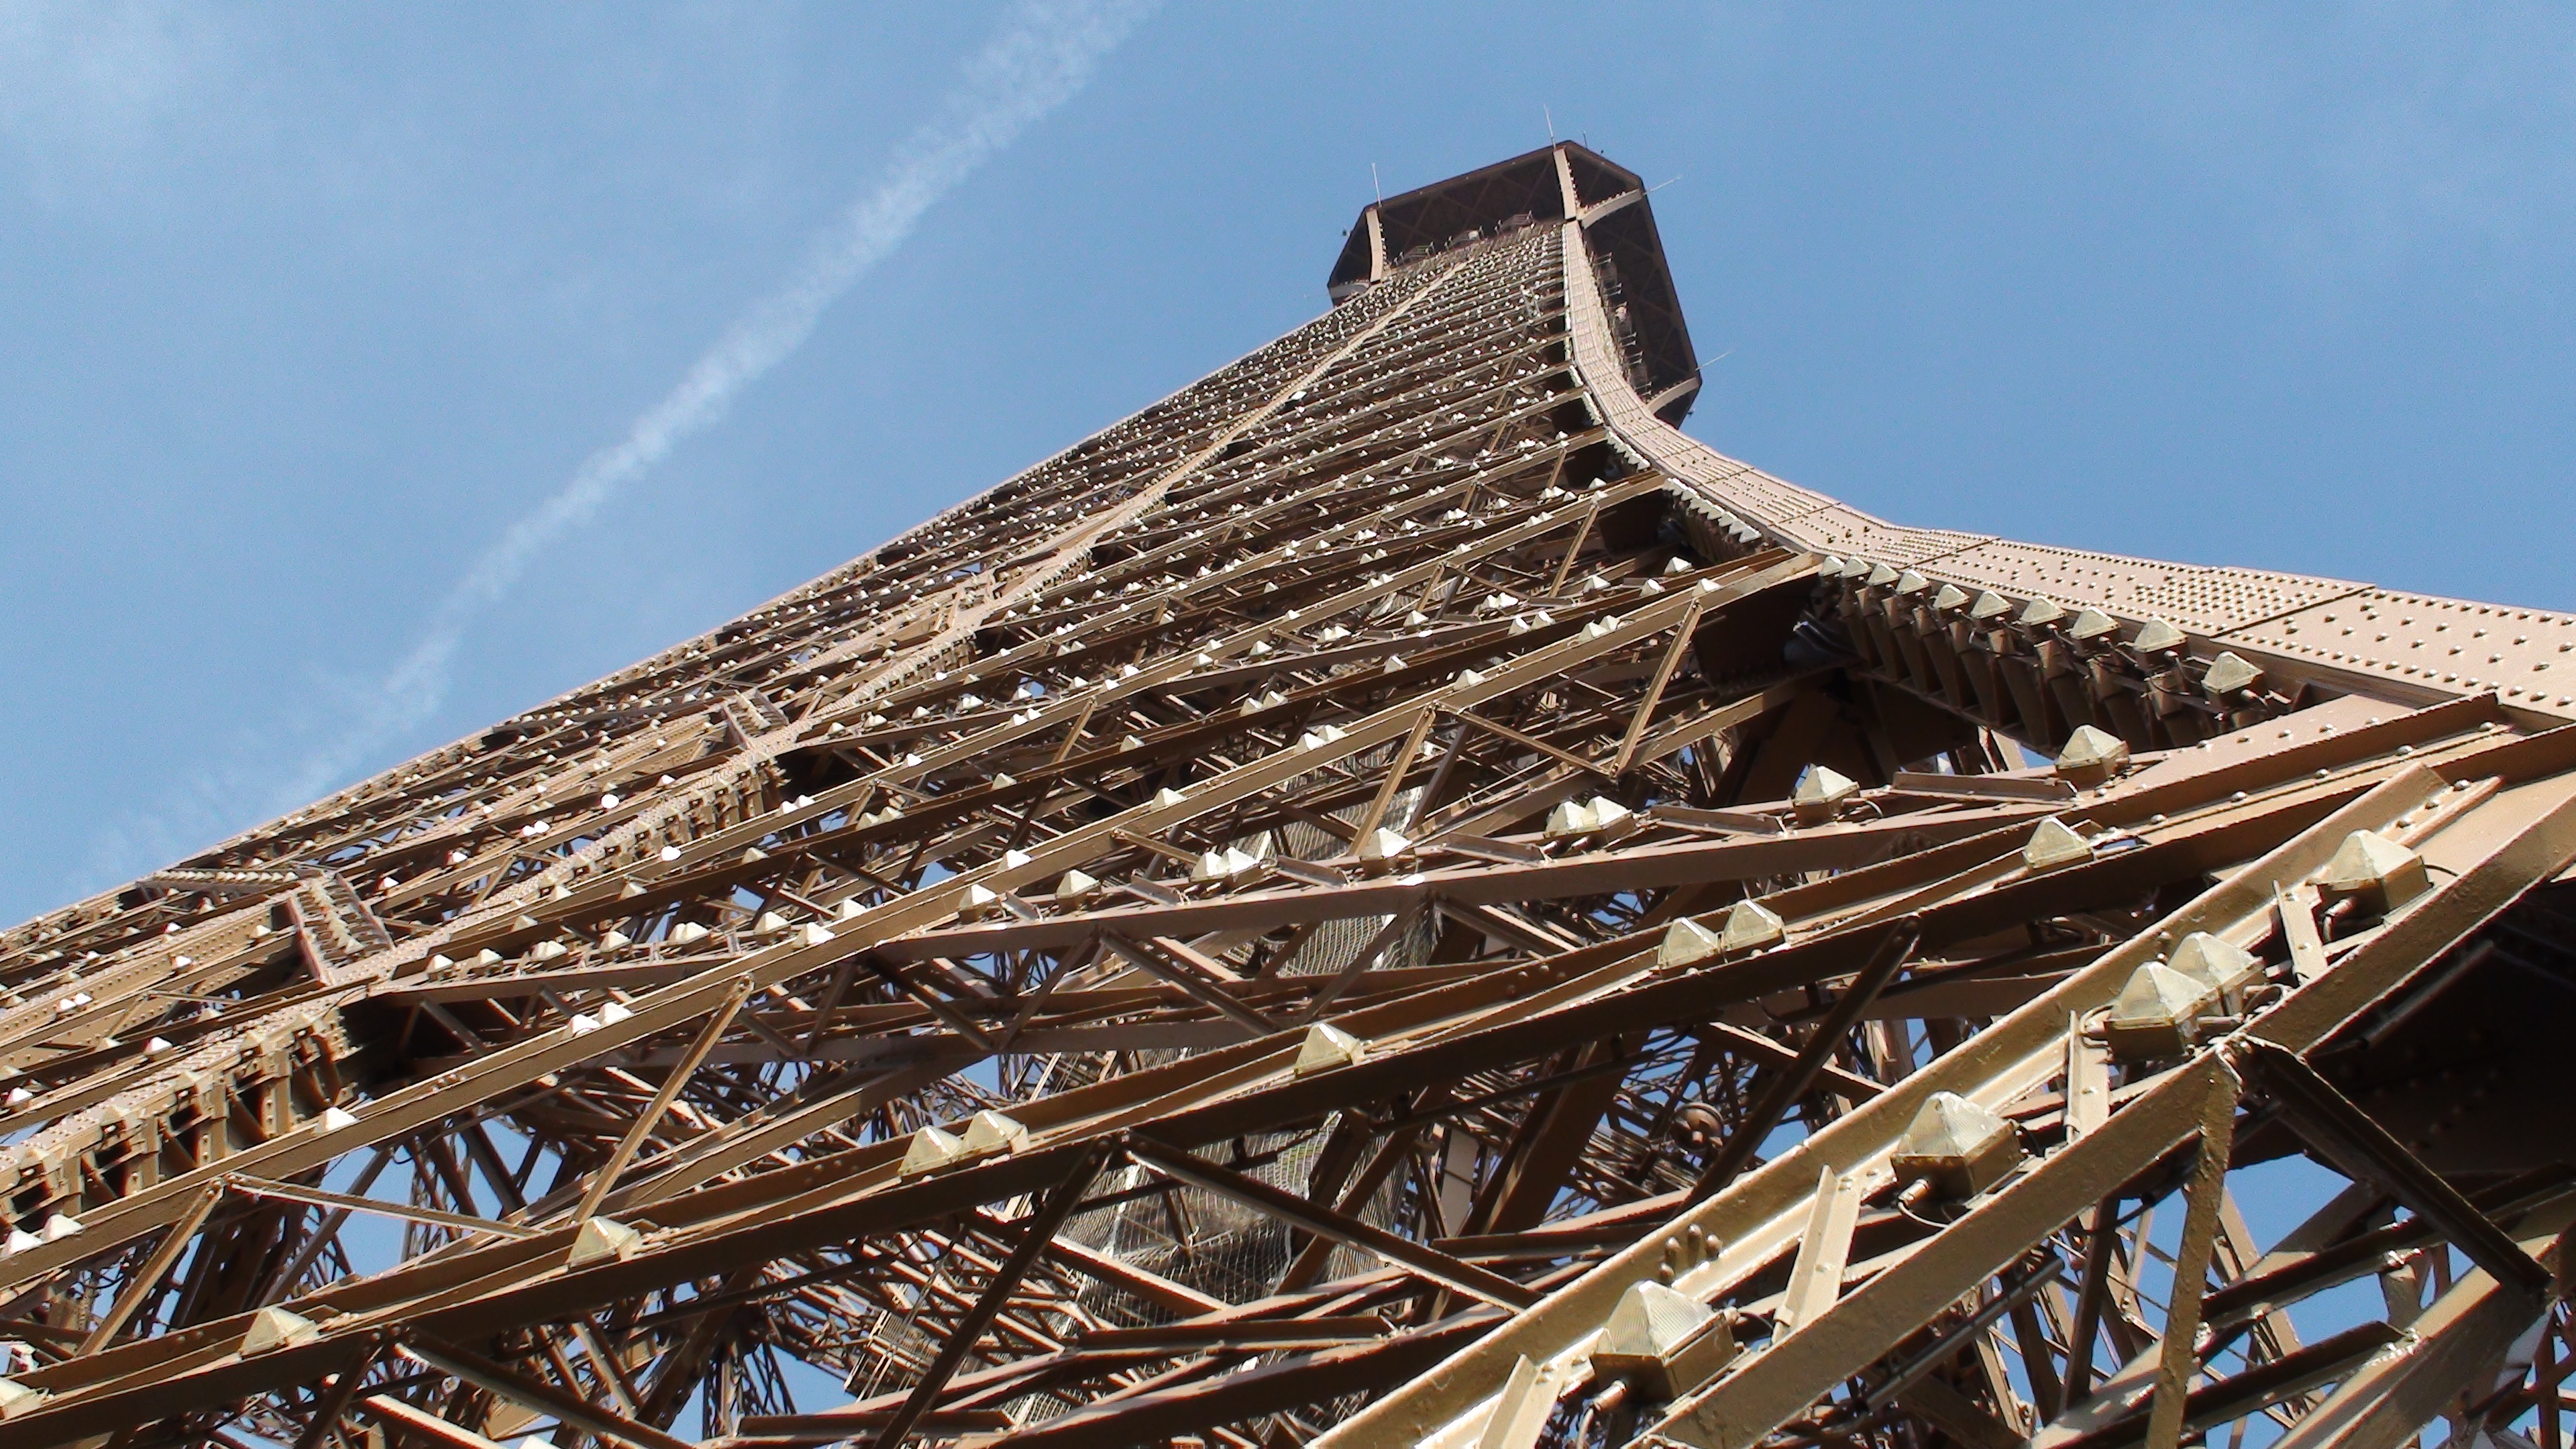
roof, eiffel tower, paris, france, tower, landmark